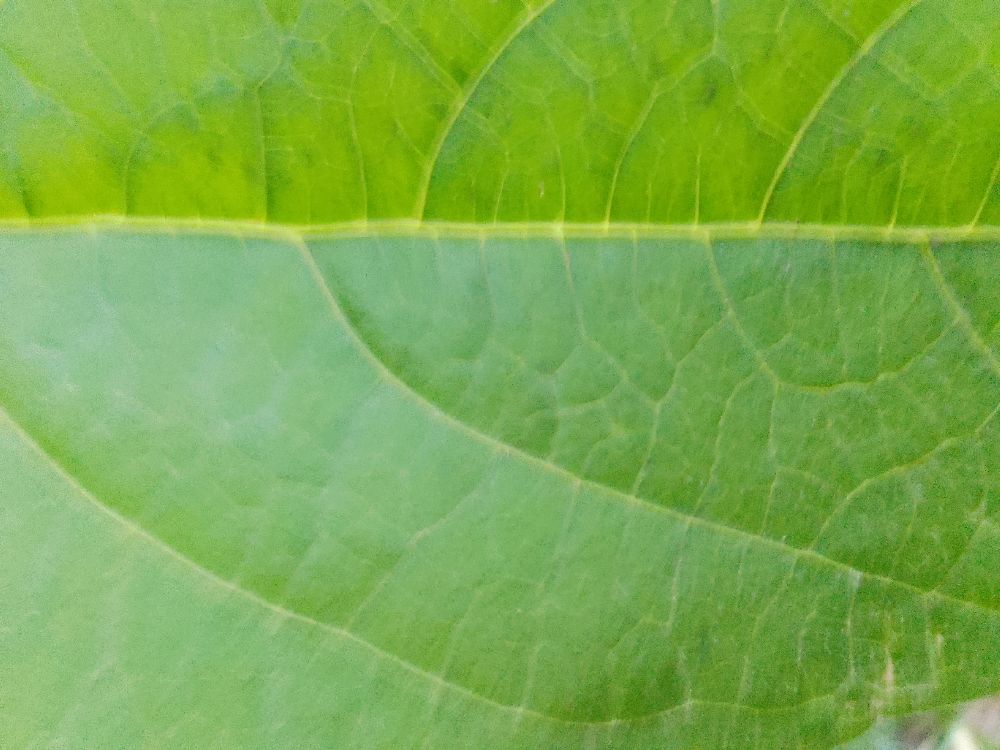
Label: healthy